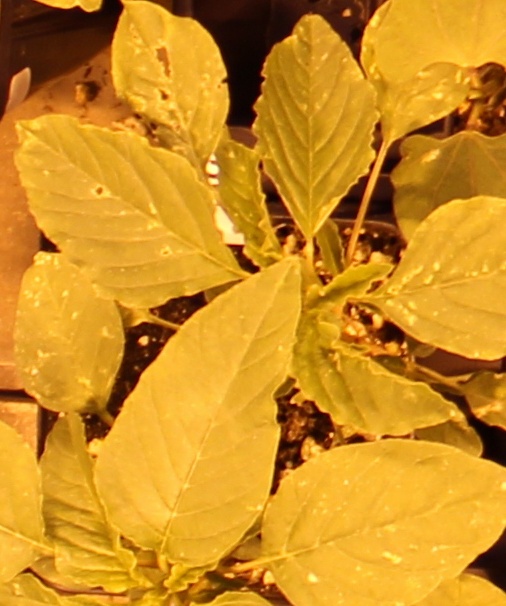
Label: Palmer Amaranth